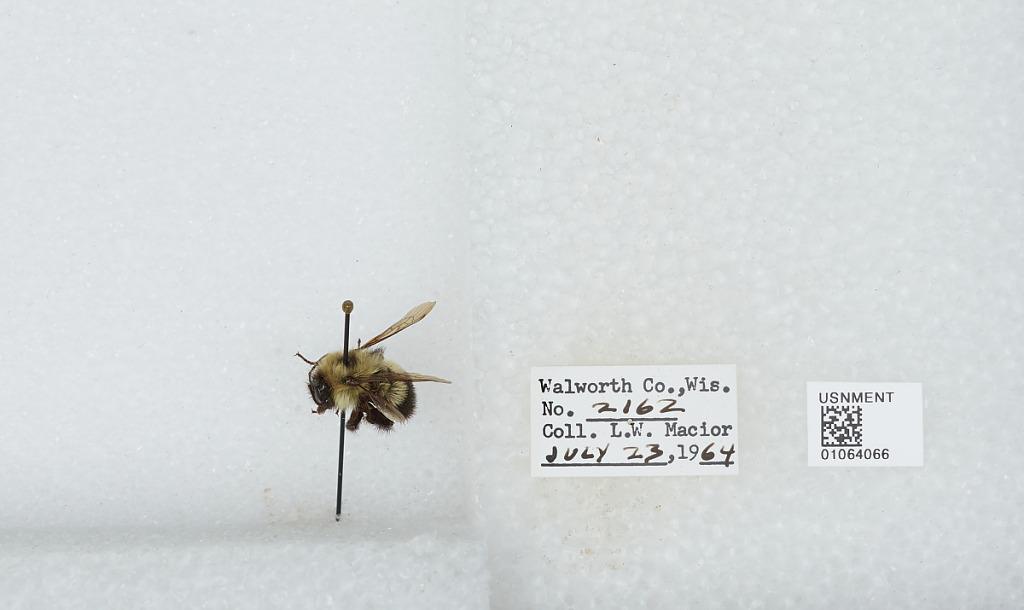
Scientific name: Bombus (Bombus) affinis Cresson
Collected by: L. Macior
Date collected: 1964-7-23
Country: United States
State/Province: Wisconsin
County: Walworth
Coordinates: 42.67, -88.54